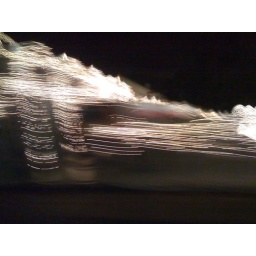
This is the house on 3rd street with the array of David statues in the front yard. Viewed at high speed.